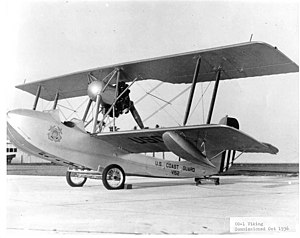
FBA Type A
FBA 17 ianvendt af US Coast Guard
FBA Type A og de næsten identiske Type B og C var en familie af rekognosceringsfly bygget i Frankrig af Franco-British Aviation umiddelbart før og under 1. verdenskrig. Designet var baseret på patenter fra Donnet-Lévêque.